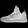
Label: Sneaker